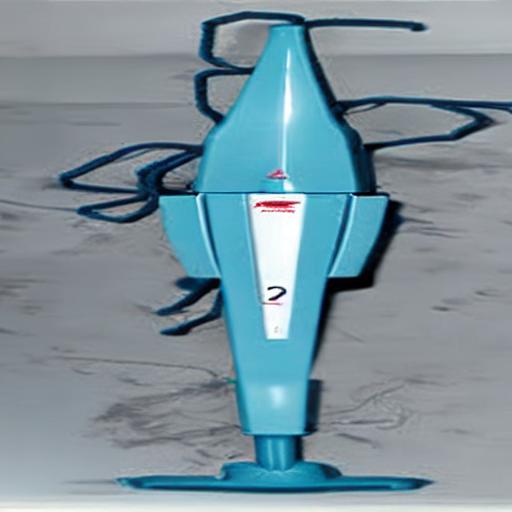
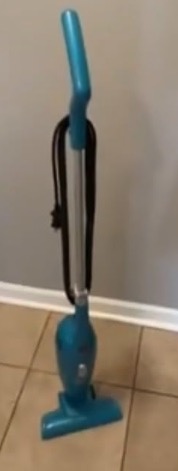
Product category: items_vacuum
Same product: no